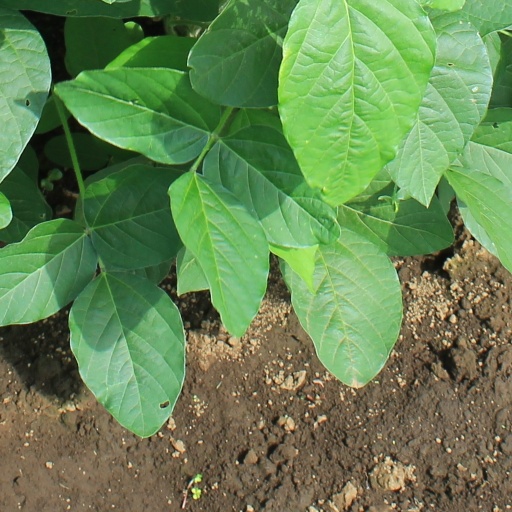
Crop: soybean